Rheingau Musik Festival

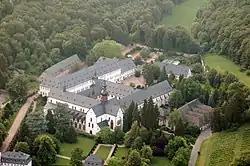
Eberbach Abbey (2006), venue for concerts of sacred music in the Basilika, chamber music in the Dormitorium and the Laiendormitorium, open-air concerts in the cloister

The concerts of the first season took place at , in the hall and church of Schloss Johannisberg, at St. Martin in Lorch (part of the Rhine Gorge World Heritage Site), at the Rheingauer Dom in Geisenheim, and in Wiesbaden at the Marktkirche and the Kurhaus.